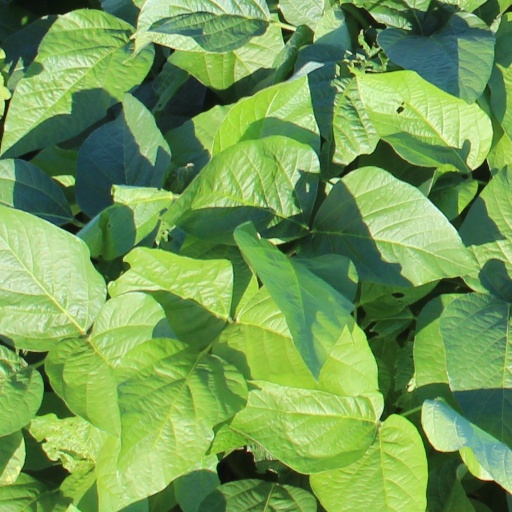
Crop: soybean